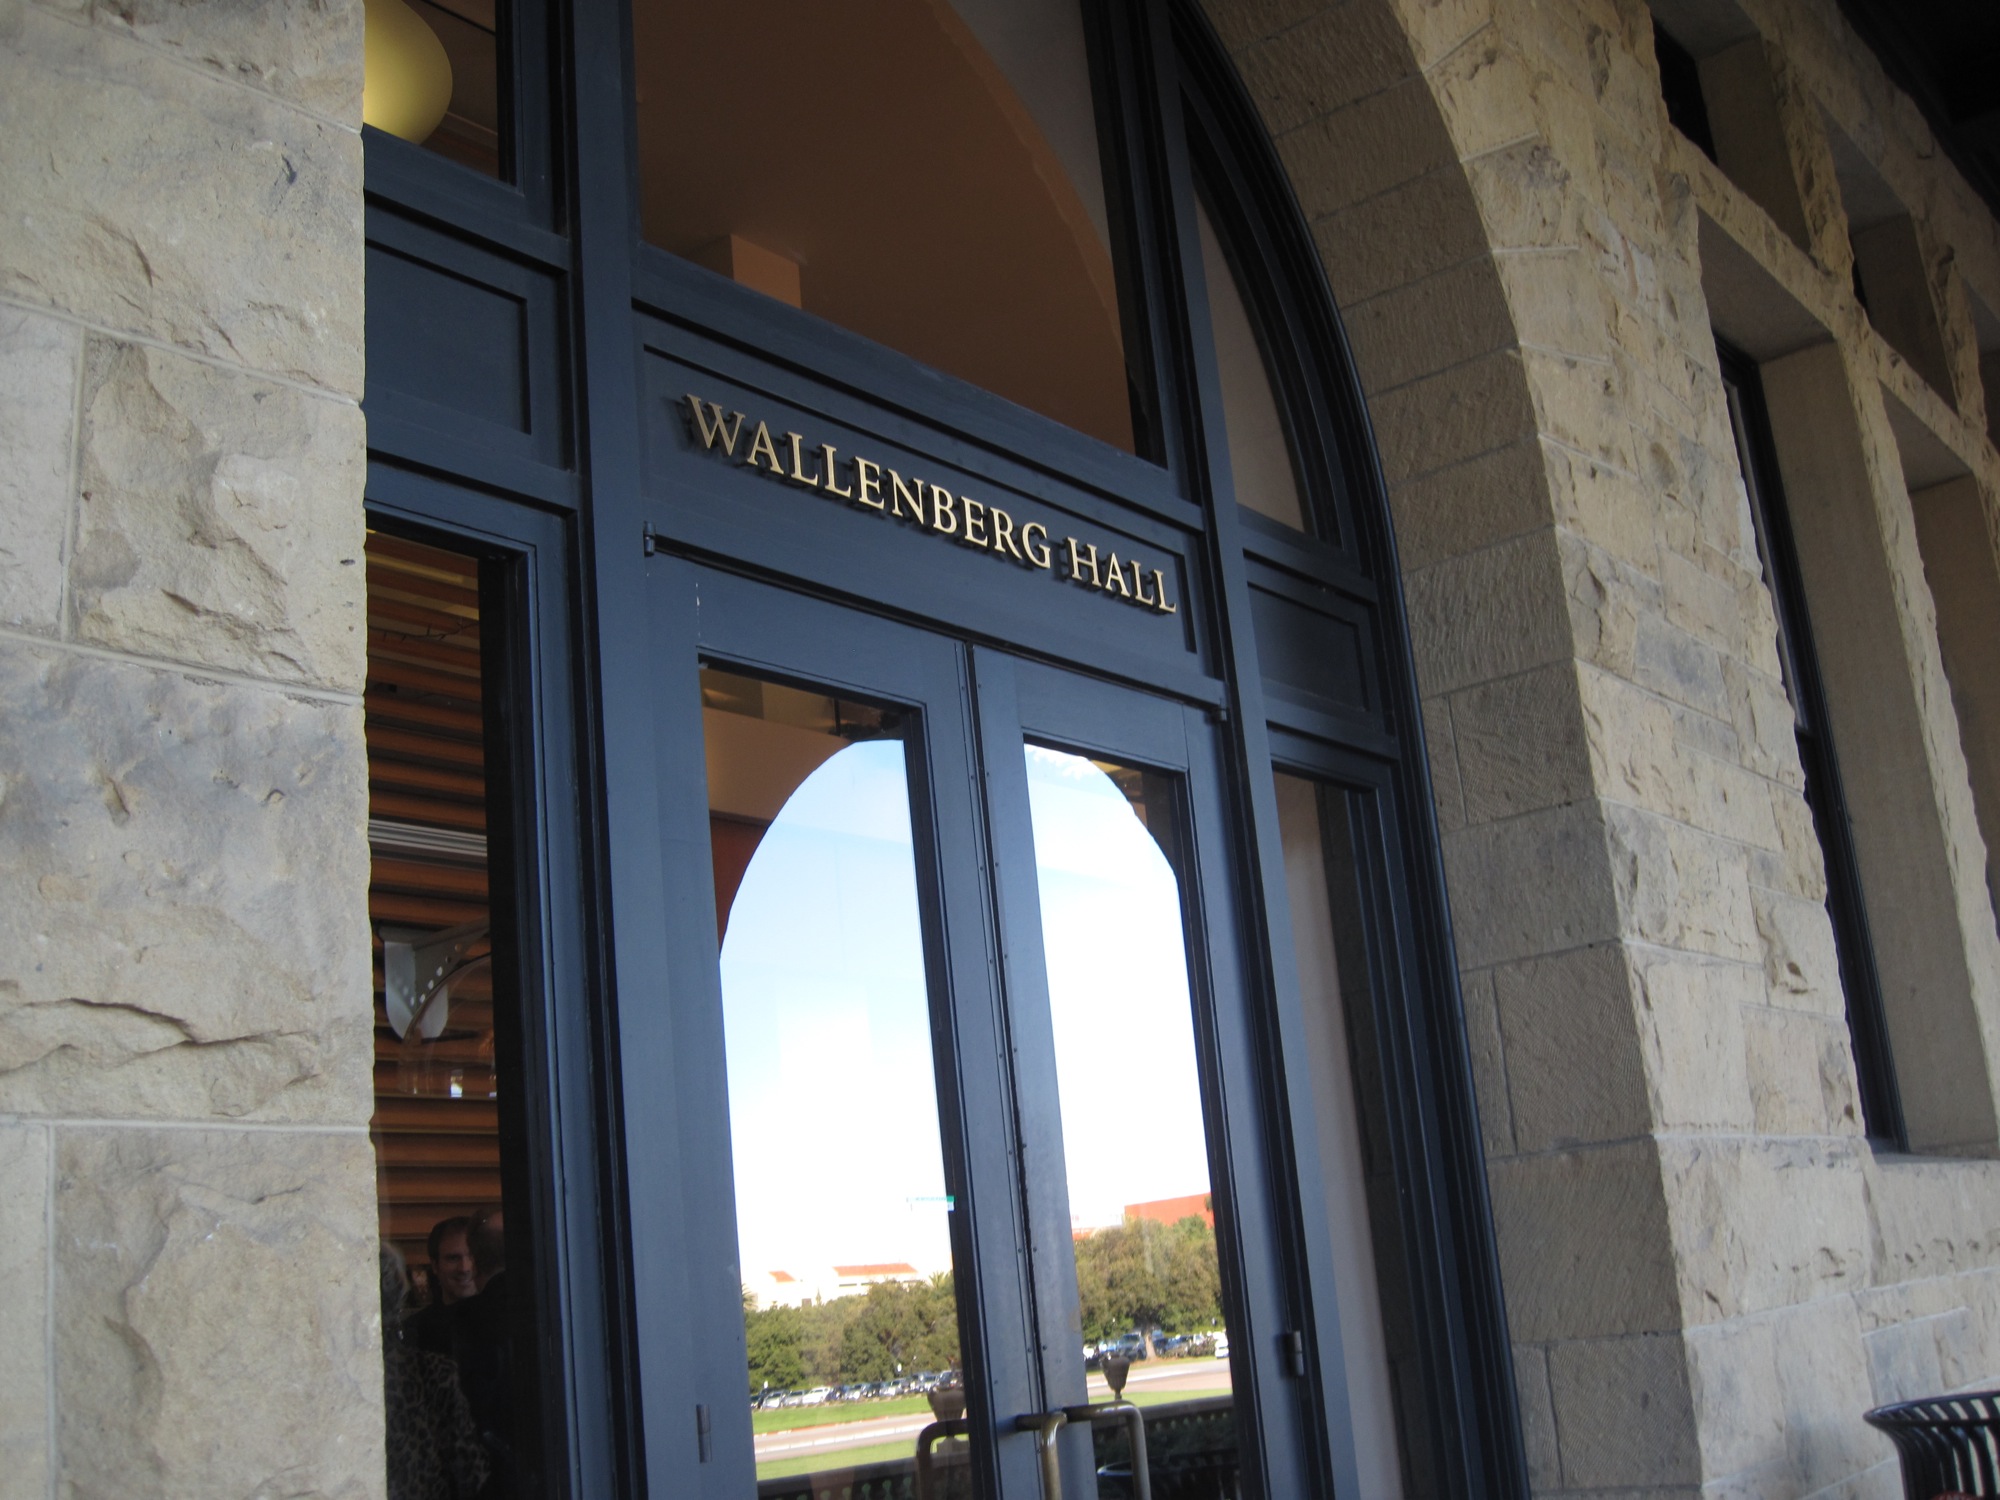
architecture, window, arch, facade, stanford